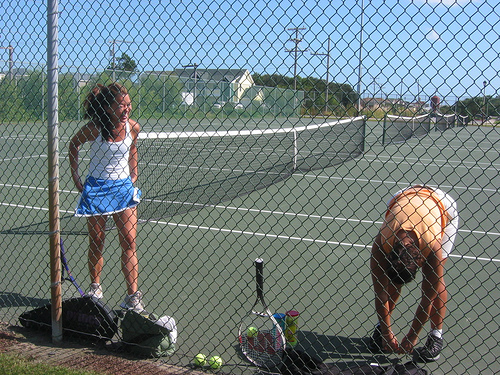
hai người phụ nữ đang đứng trên sân tennis cạnh hàng rào cùng vợt và bóng